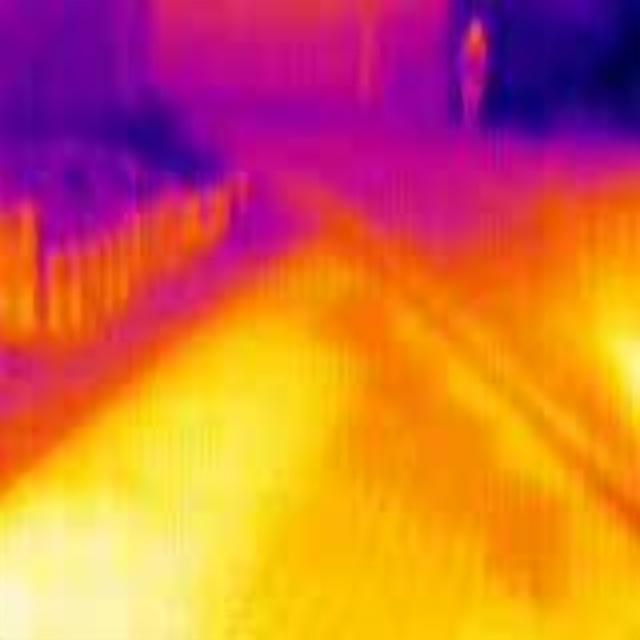
Detected objects:
label: person